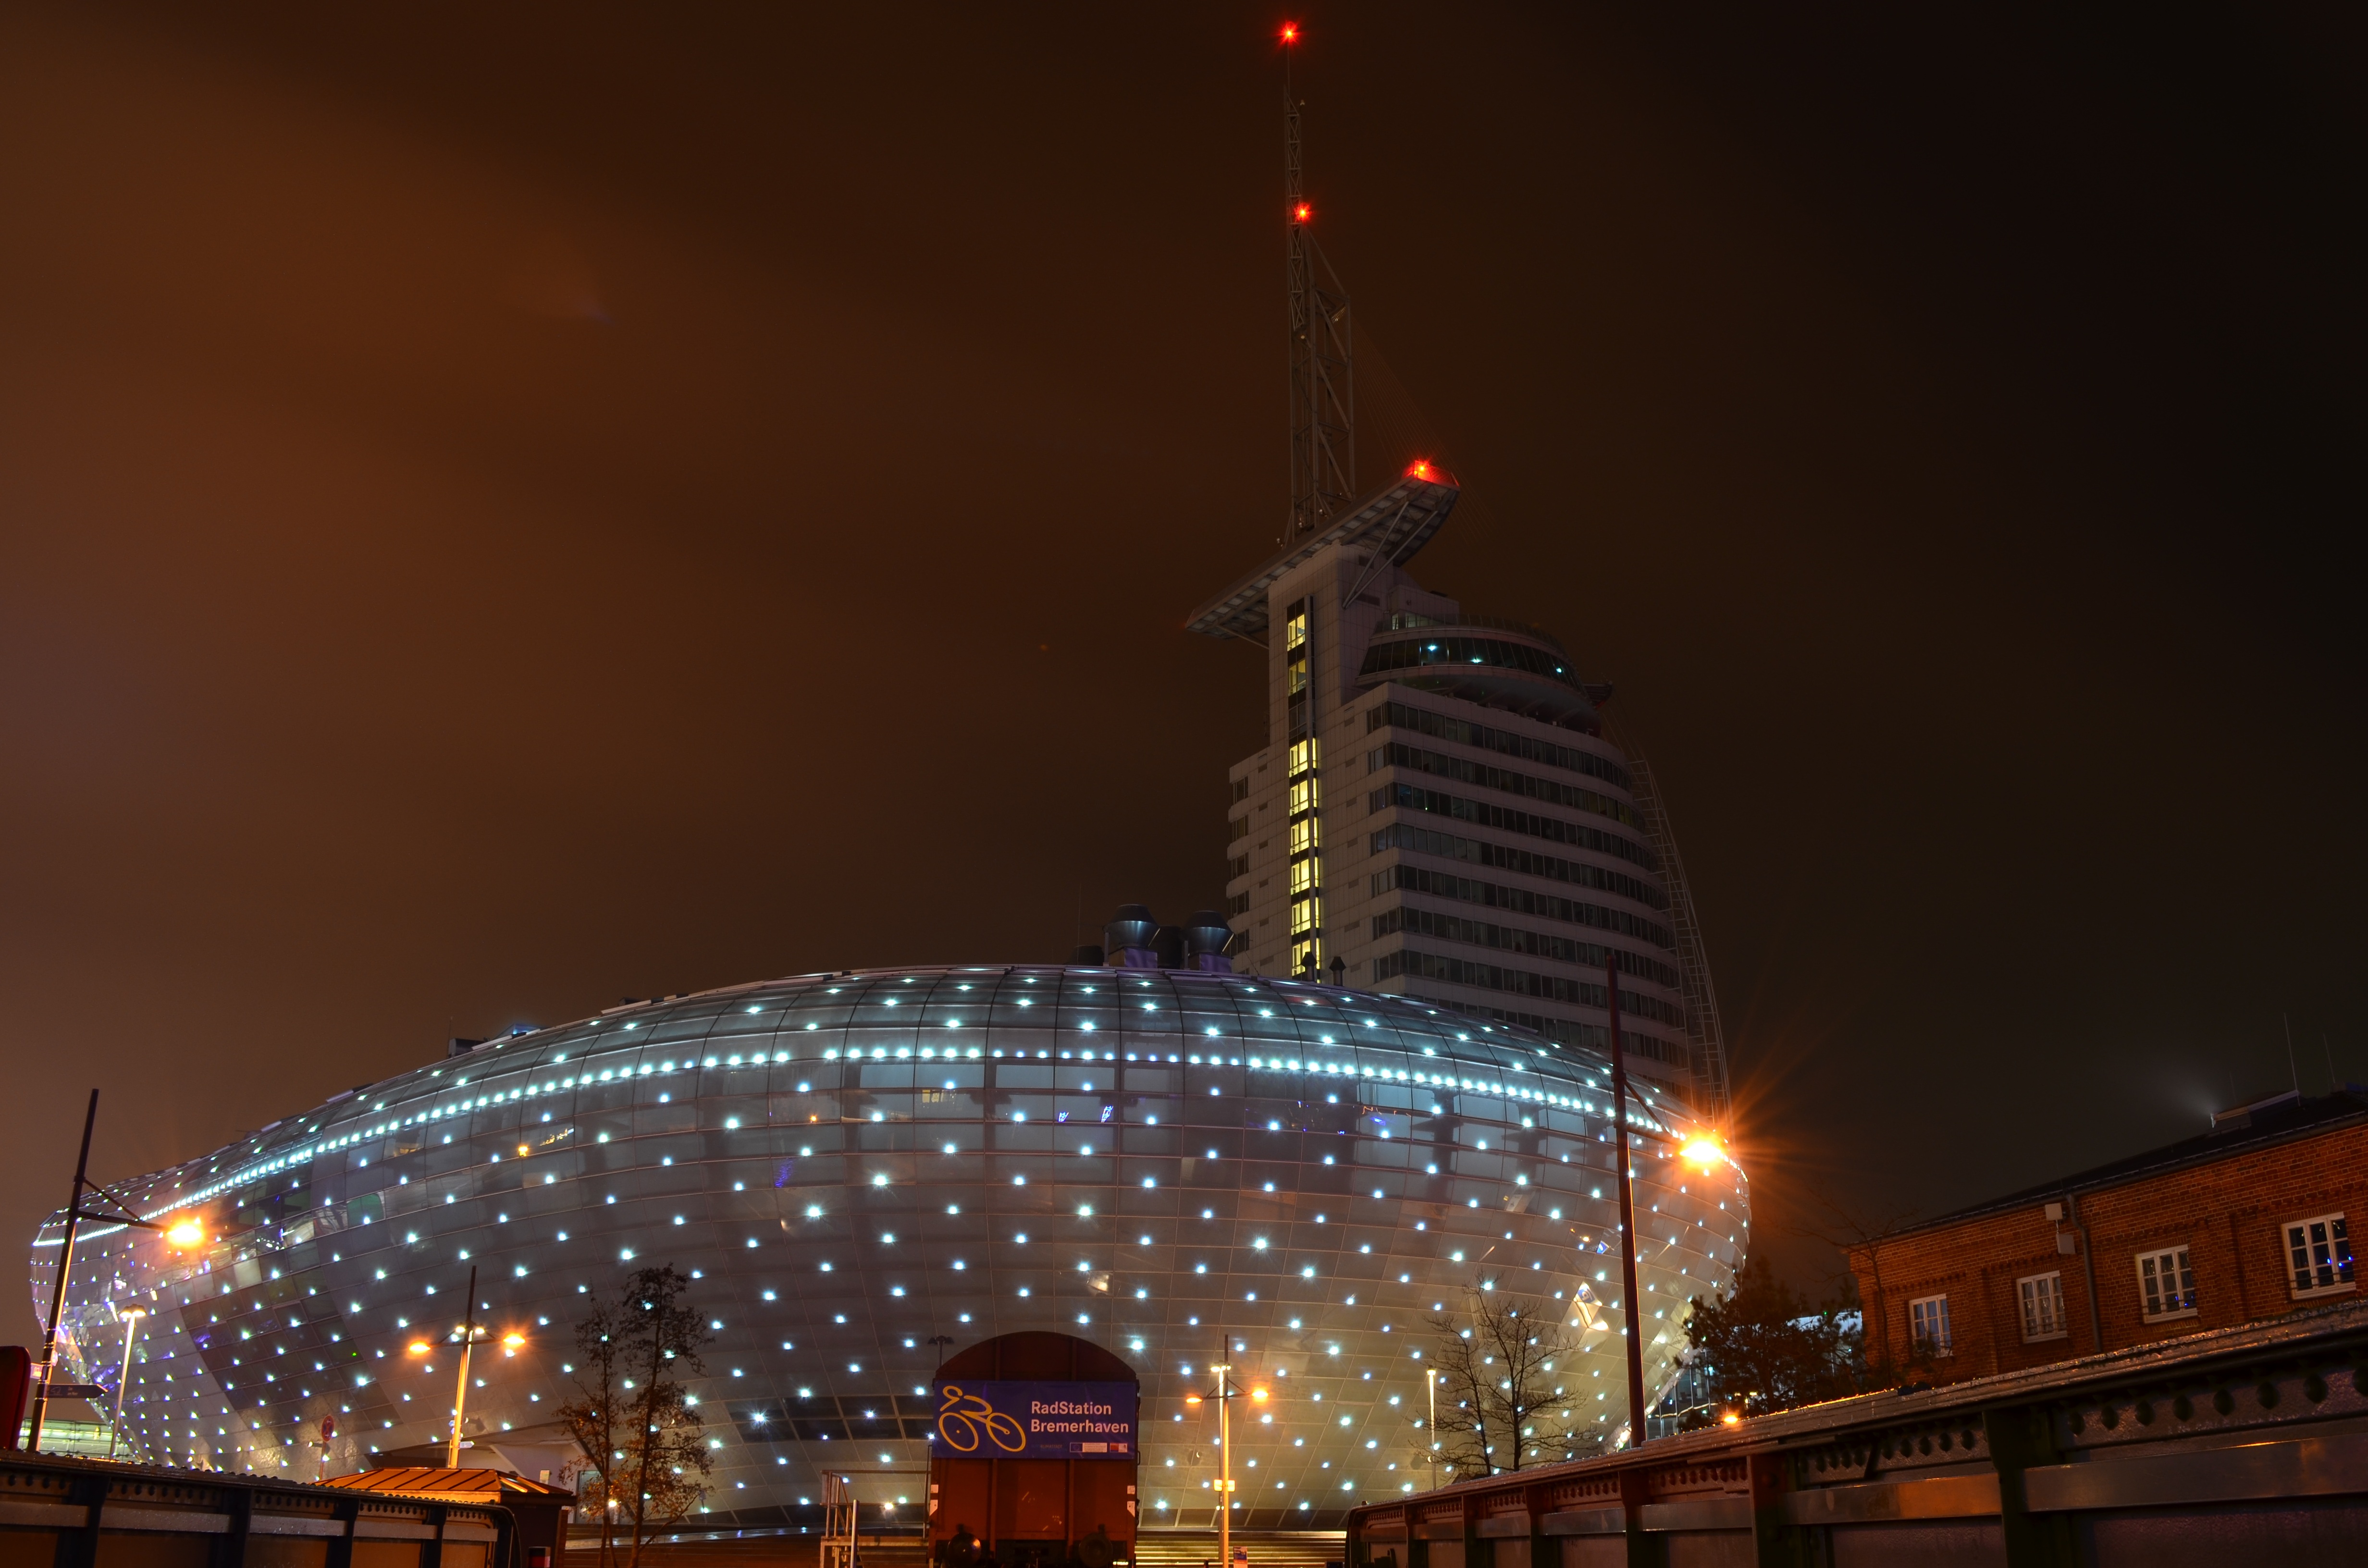
architecture, night, building, city, skyscraper, cityscape, downtown, evening, tower, landmark, lighting, stadium, lights, bremerhaven, sail city hotel, councillors, climatehouse